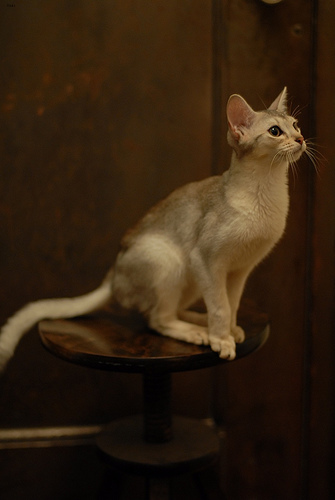
Breed: abyssinian